BLU-97/B Combined Effects Bomb

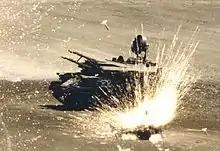
A ZSU-23-4 targeted by munitions missile AGM-154 Joint Standoff Weapon during an exercise.

The BLU-97/B Combined Effects Bomb is the submunition used in several cluster bomb type weapon systems, mainly the CBU-87 and its precision-guided version CBU-103. When the bomblets fall, they separate from the main bomb and independently free fall to the ground. They contain an inflatable bag (ballute) on the top of them, which slows them down and spreads them out. Once the bomblets reach a force of 6 Gs they arm themselves. As the bomblets fall, they are also spinning. Arming takes about 2.6 seconds. They have a combined shaped charge, fragmentation and incendiary effect on the target. It is very effective against and mainly used for anti-personnel, anti-materiel, and anti-armor.